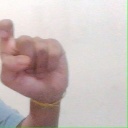
अक्षर: इ